Walthamstow Stadium

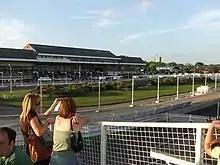
Inside Walthamstow Stadium in 2008

In the early part of the 20th century the Myrtle Grove sports ground was built and used by the Walthamstow Grange Football Club from 1908. By 1929 the ground hosted greyhound racing for the first time and was known as the Crooked Billet Greyhound and whippet track (named after the nearby Crooked Billet public house). The track was an independent track, unaffiliated to a governing body.